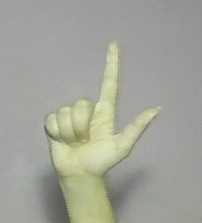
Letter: laam